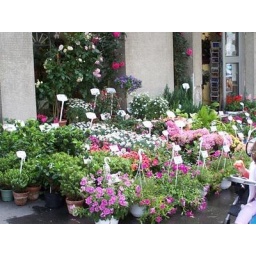
flowers on the street in Paris R